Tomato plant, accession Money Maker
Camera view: horizontal (90 deg, fisheye); turntable rotation: 90 degrees
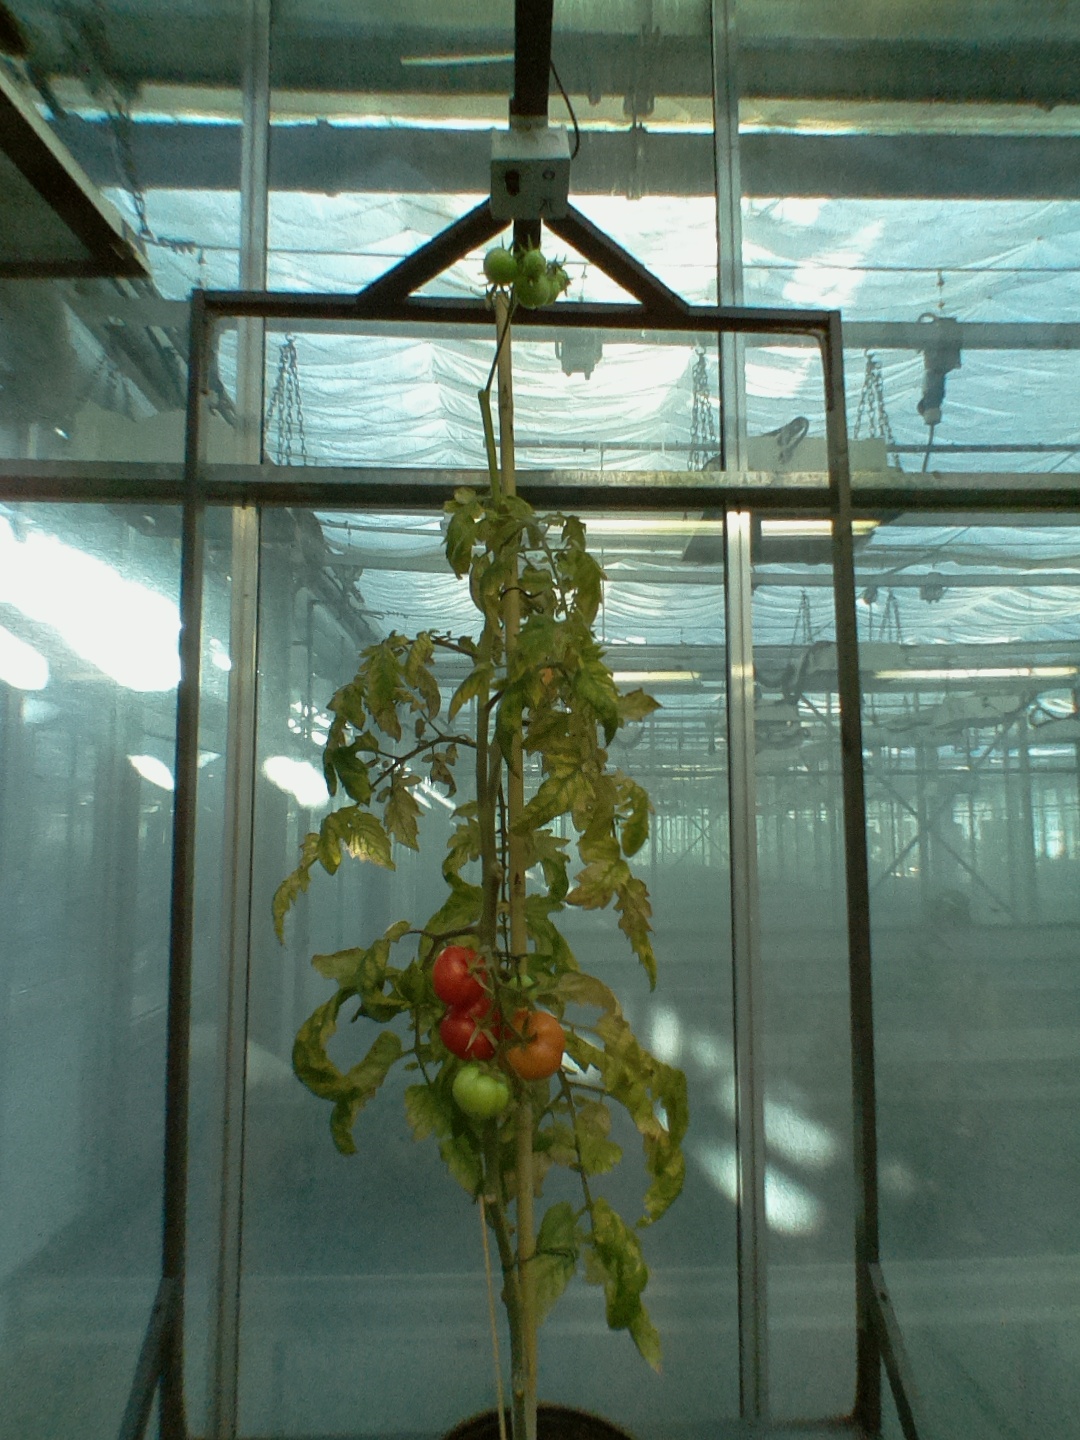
BBCH growth stage 83: 30%-40% of fruits show typical fully ripe color